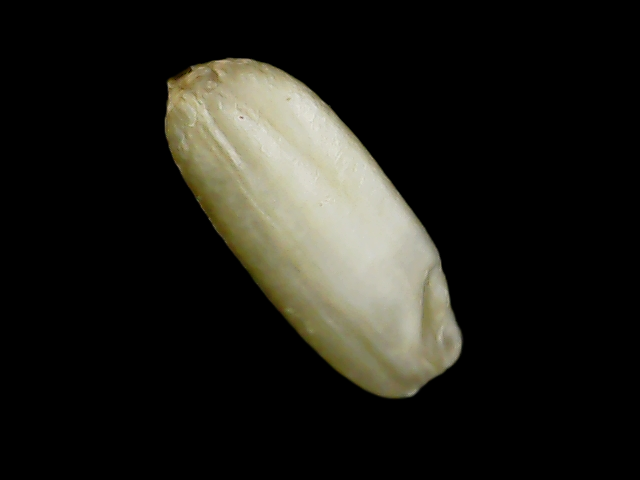
Rice variety: Binadhan10